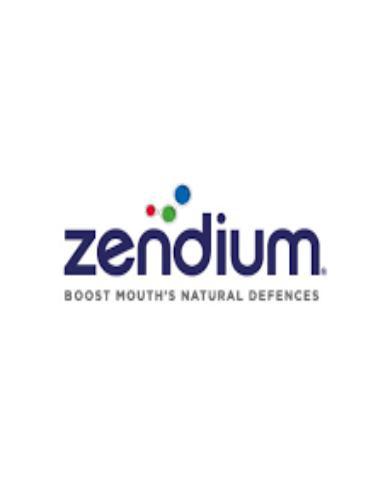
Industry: Medical